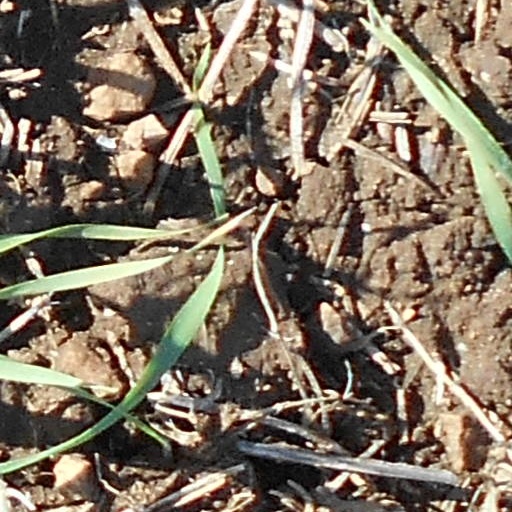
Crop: wheat